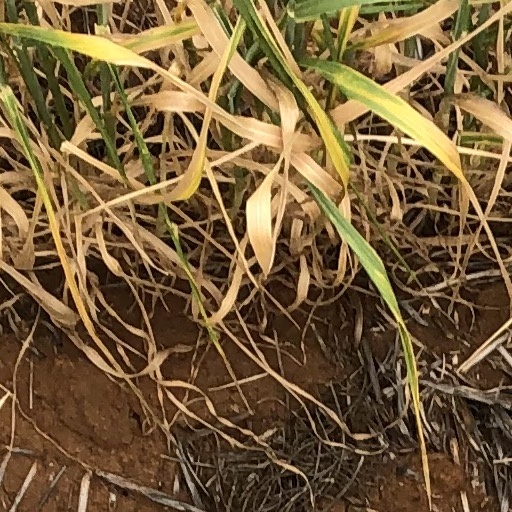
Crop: wheat